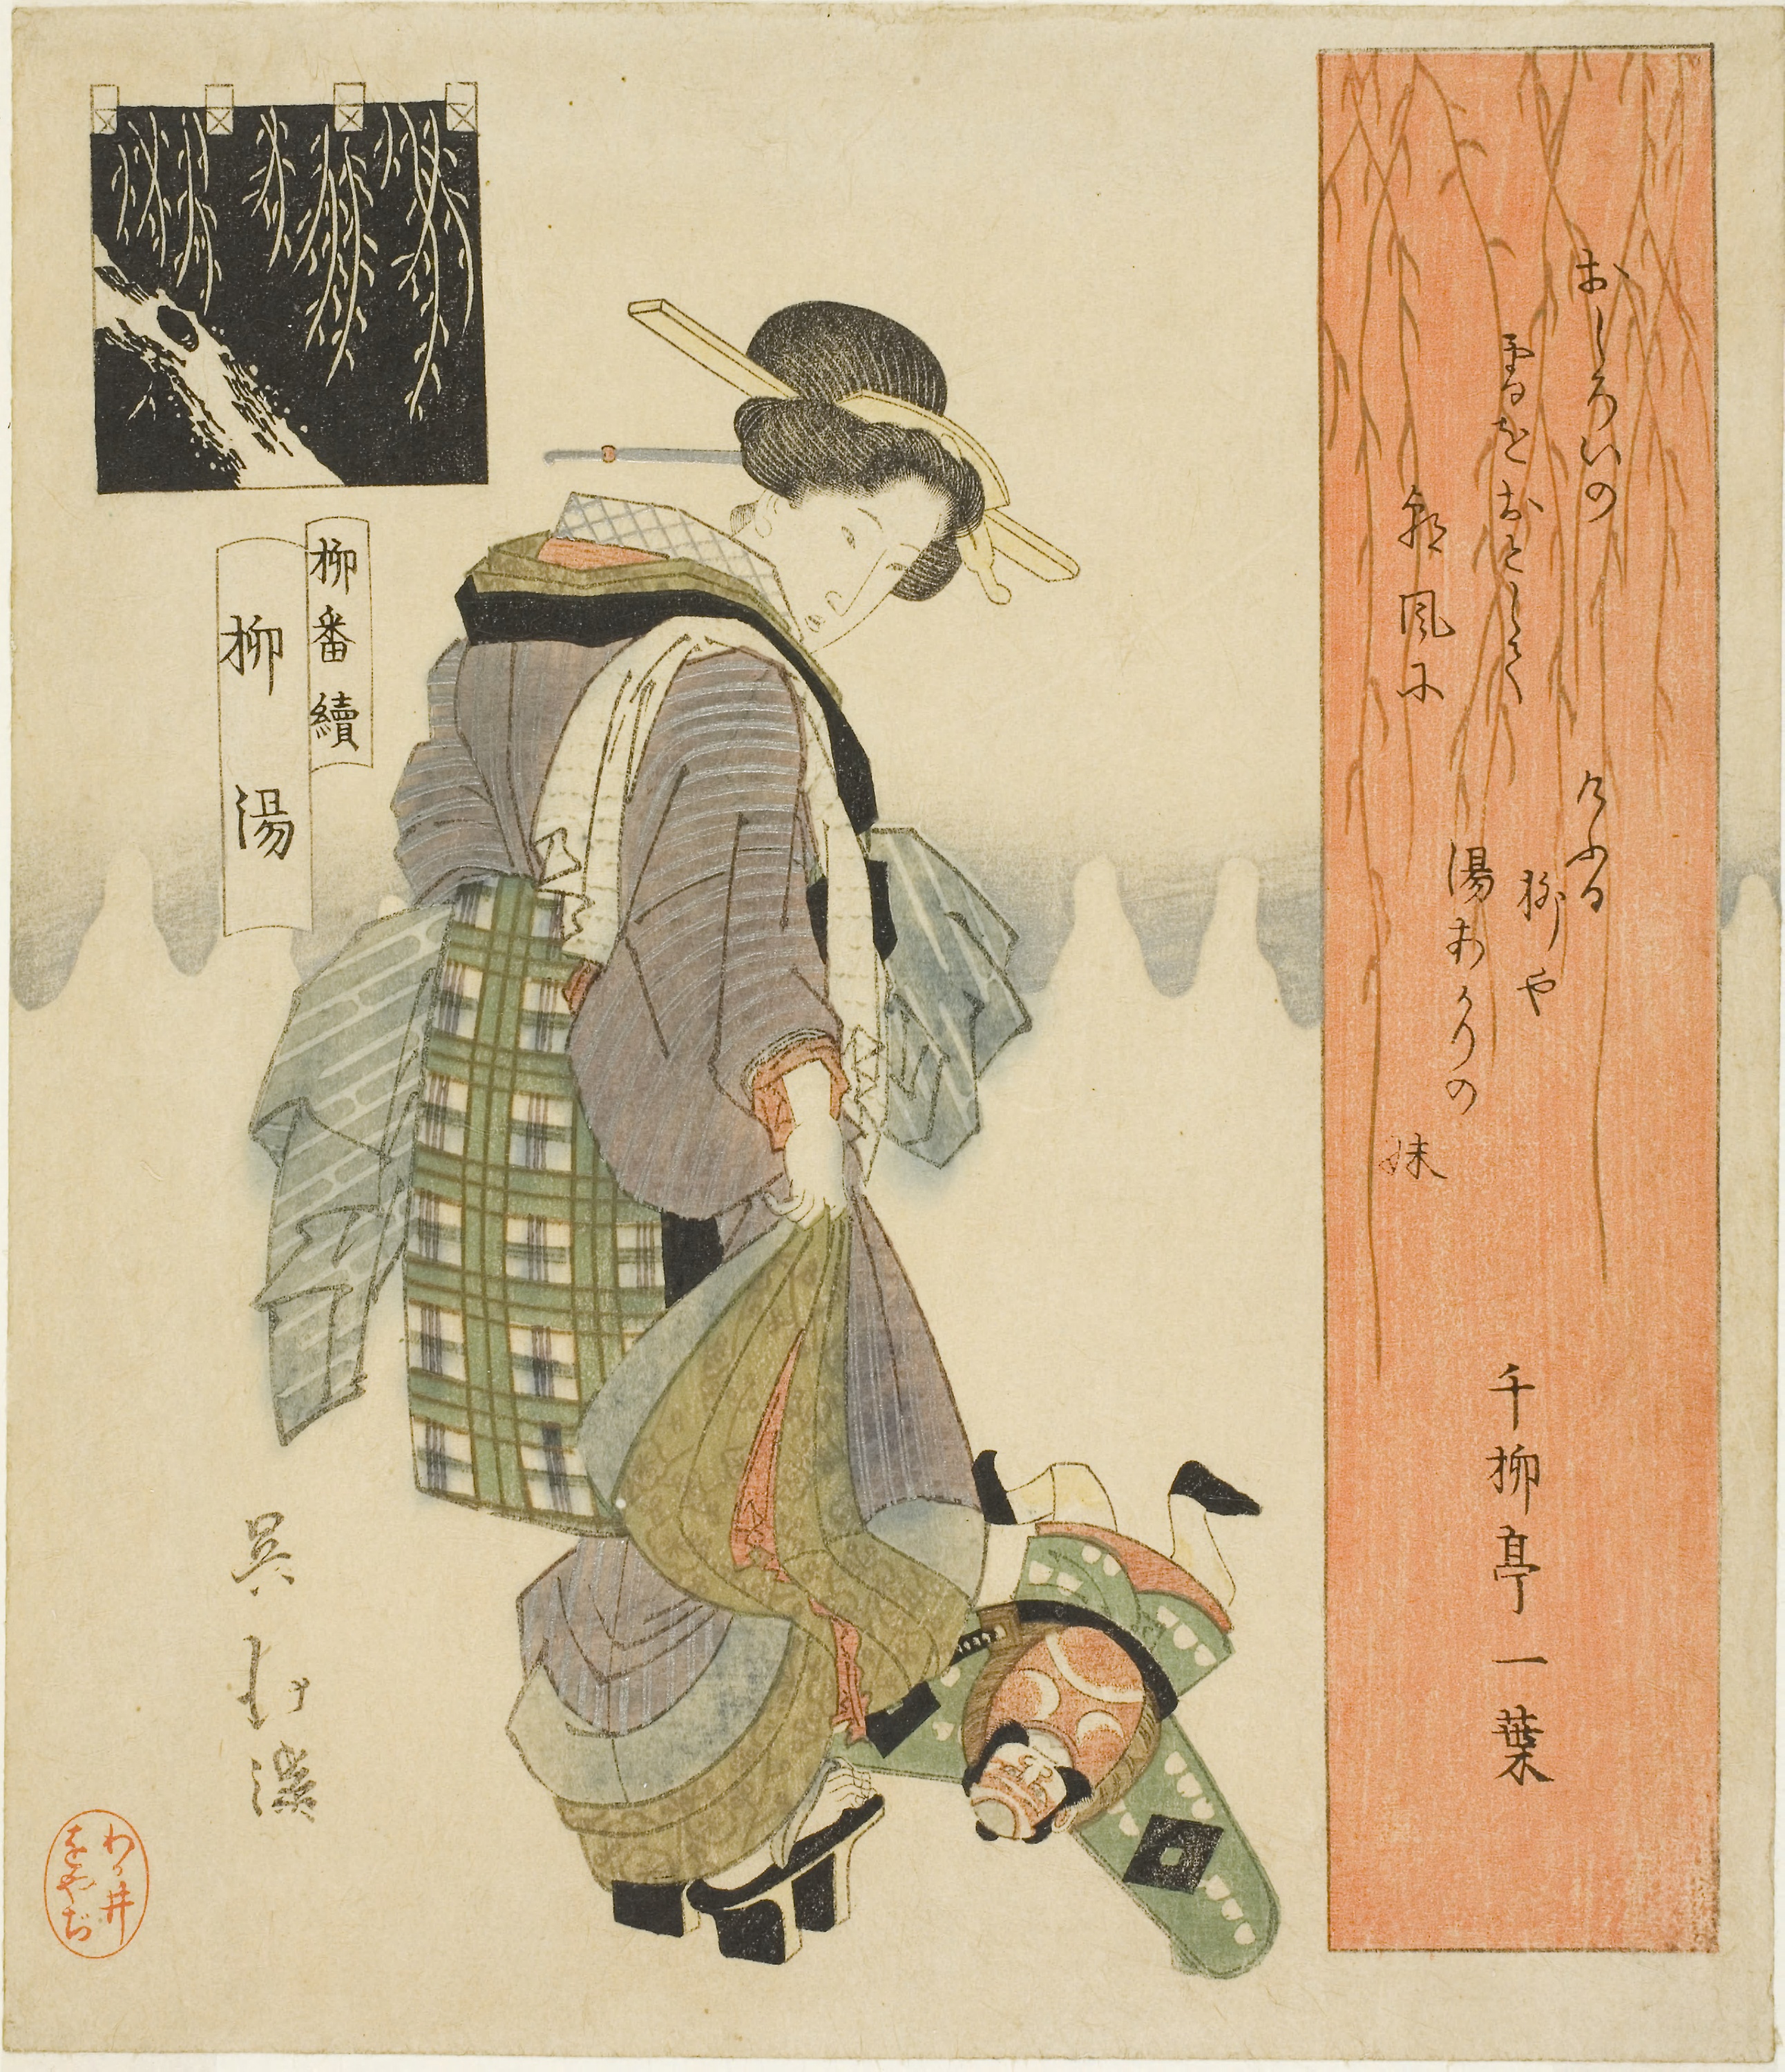
illustration, text, art, costume design, paper product, costume